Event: Ecuador Earthquake
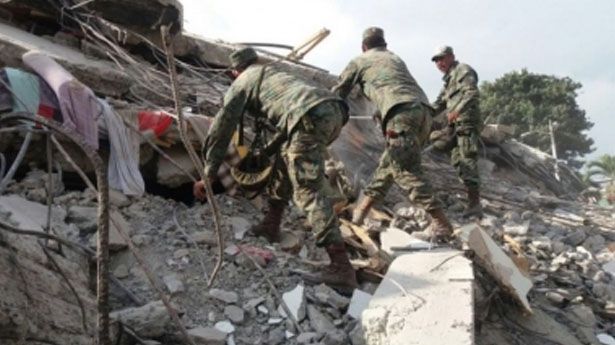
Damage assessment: damage